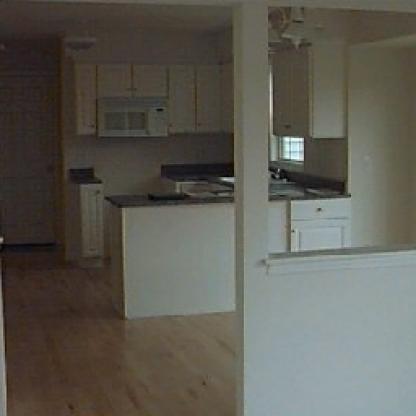
Scene: Indoor